Siege of Derbent (1796)

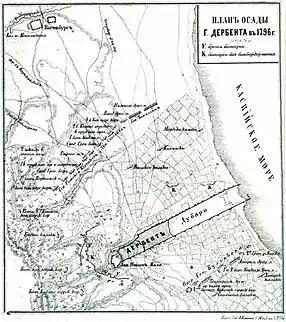
Plan of Derbent siege, published in 1886

The siege of Derbent (or the storming of Derbent) took place on during the Persian Expedition of 1796. Derbent, an ancient city with thick walls has a favorable geopolitical position, which locks the coastal passage between the Caucasus Mountains and the Caspian Sea.